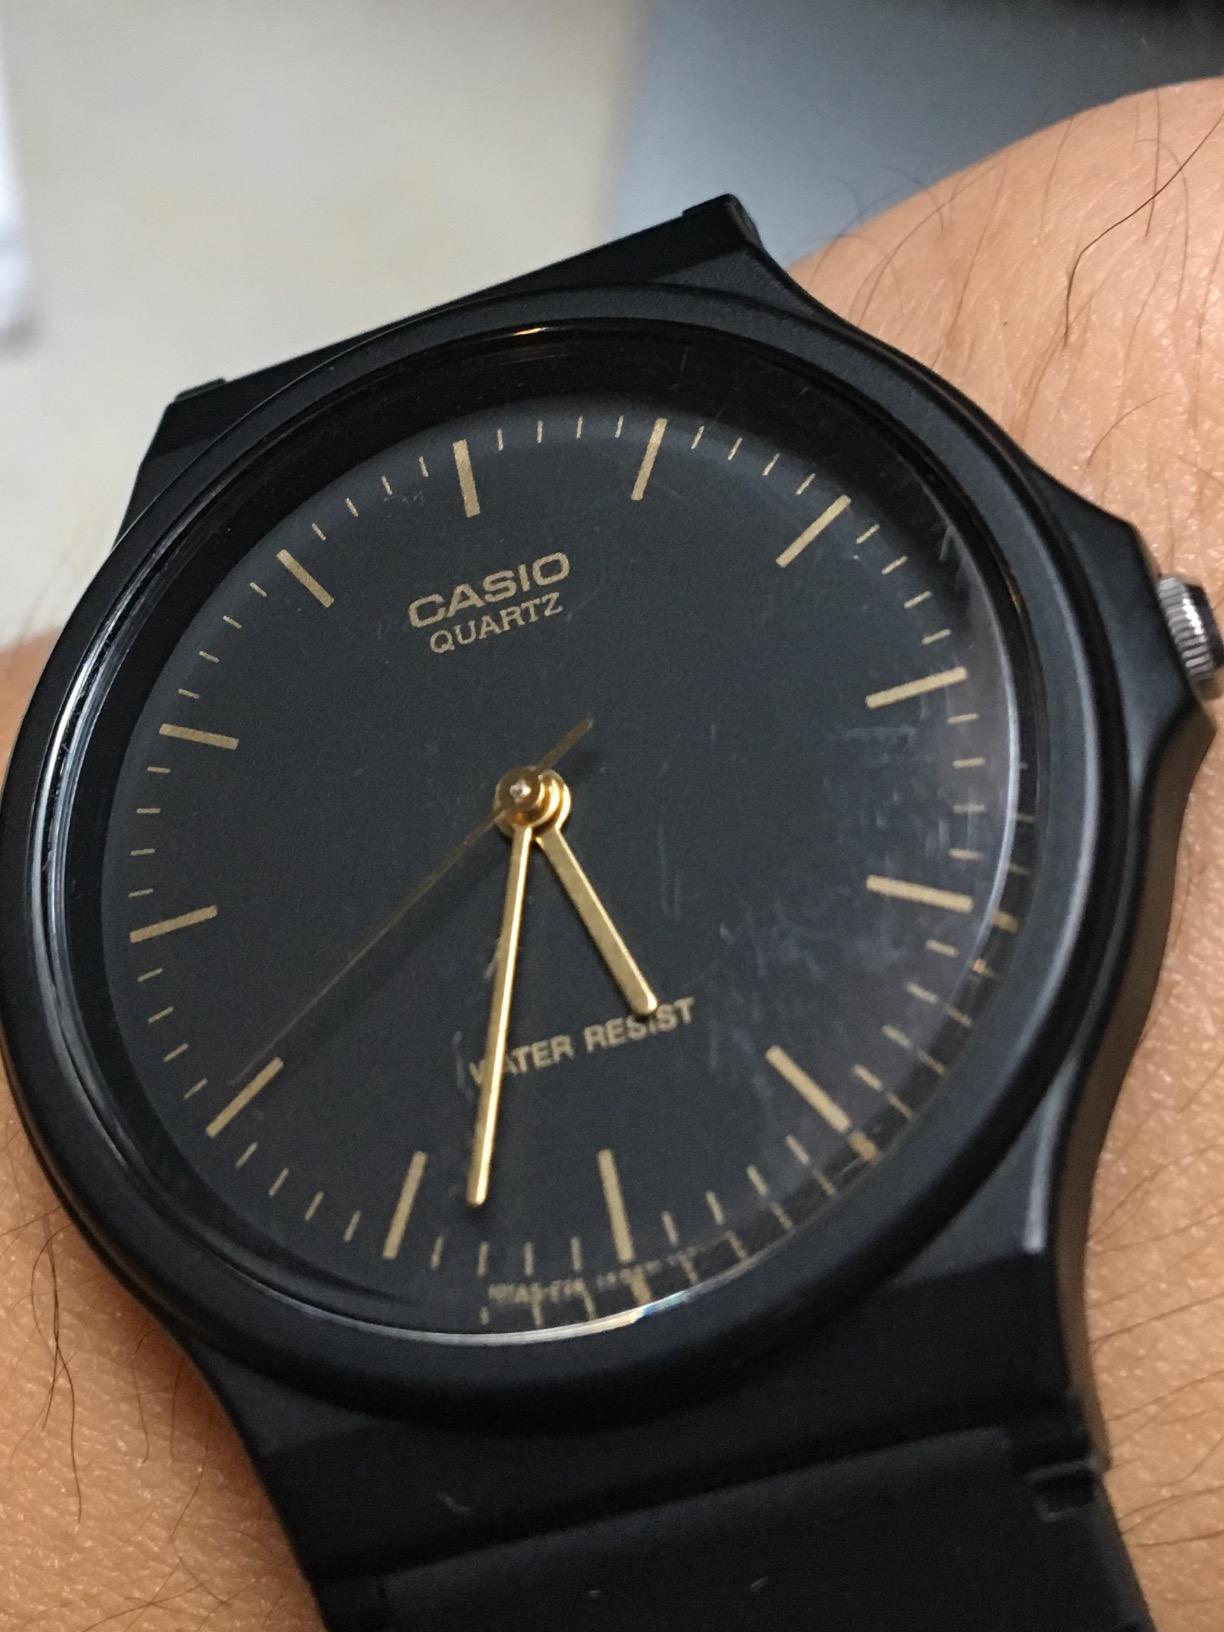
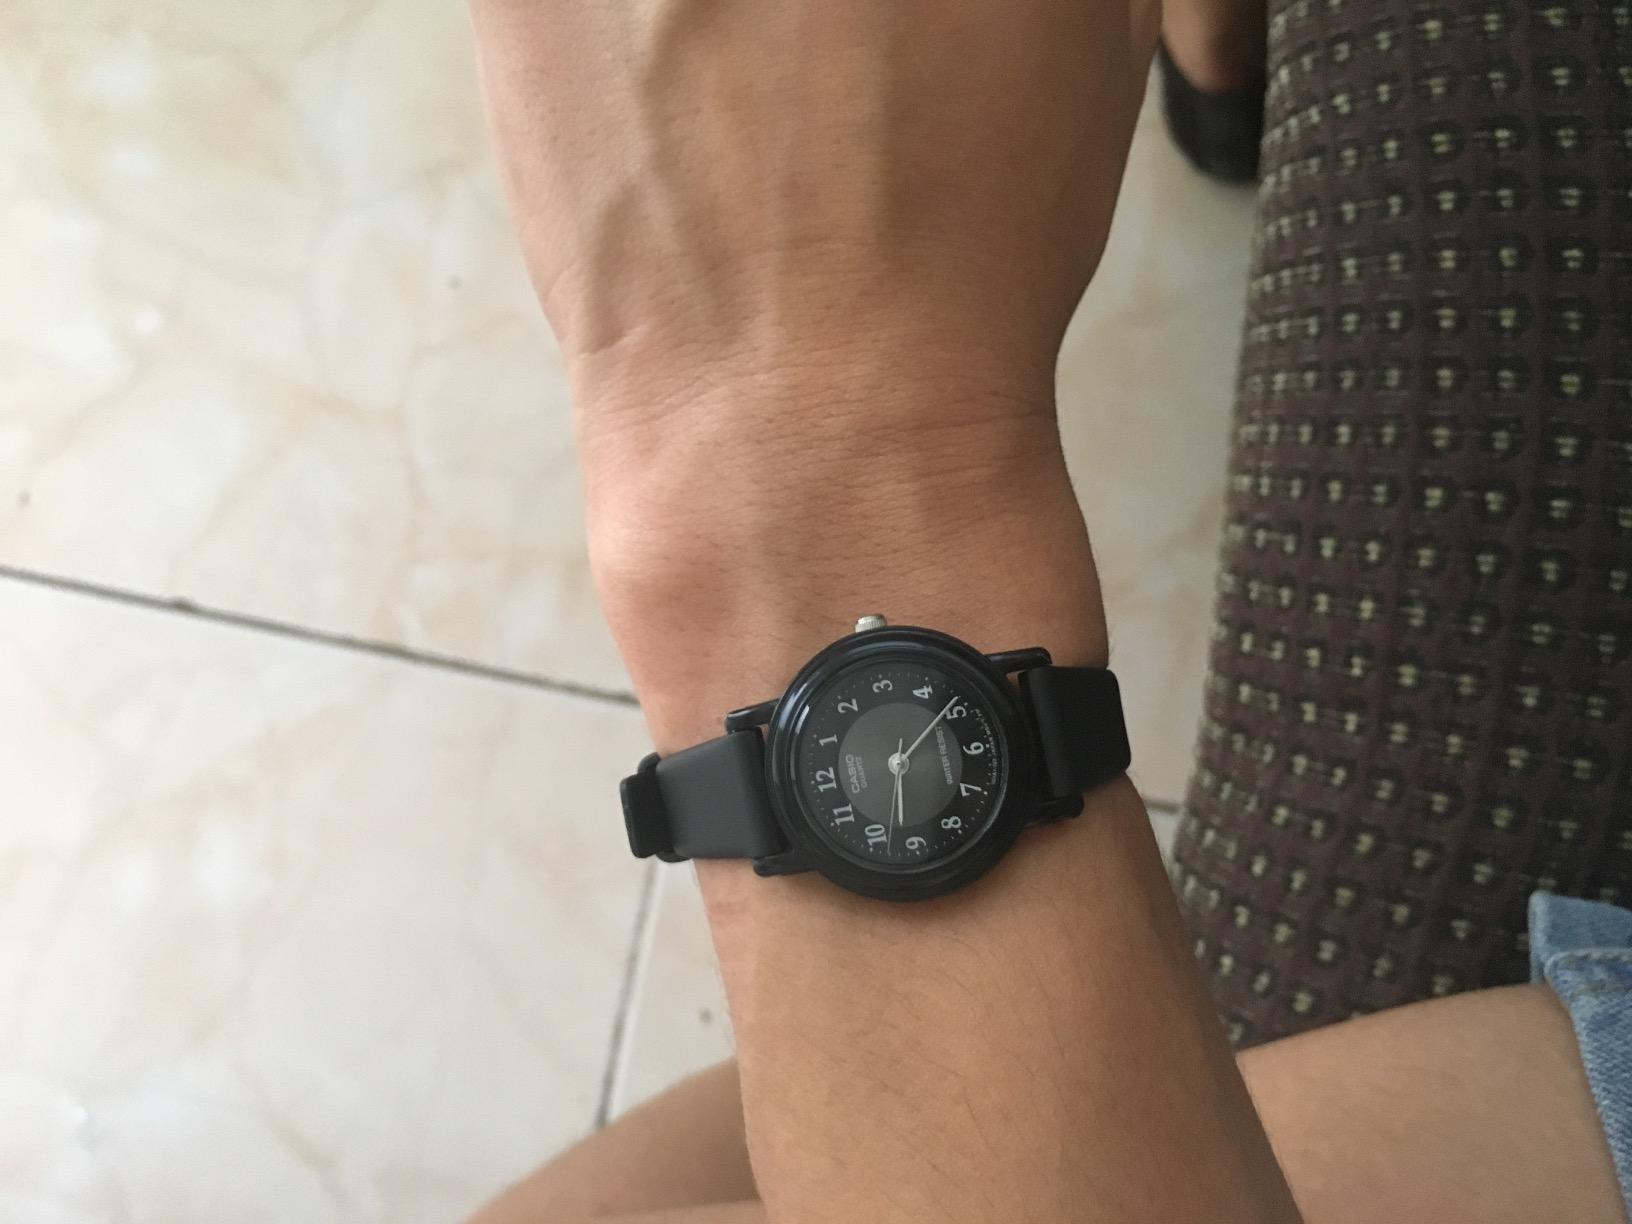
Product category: accessories_watch
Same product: no